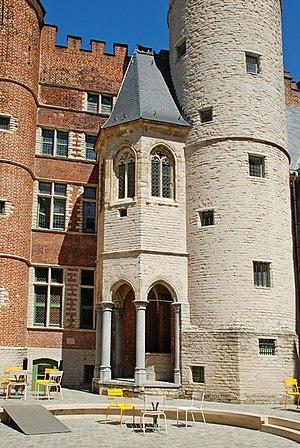
Belgique - Gand - Maison de l'Arrière-Faucille (14e-15e-16e siècles)
La Maison de l'Arrière-Faucille est un édifice classé de style gothique et traditionnel situé au centre de la ville de Gand, dans la province de Flandre-Orientale en Belgique.